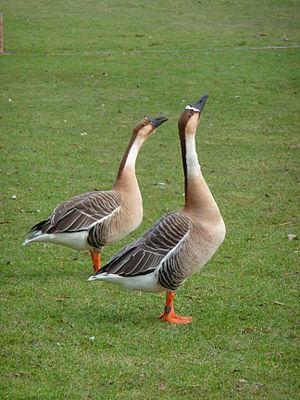
Le genre Anser comprend huit espèces d'oies. Les oies sont de grands anatidés de l'hémisphère nord. Toutes les espèces sont sociables et migratrices, en vol, elles adoptent des formations en V typiques.